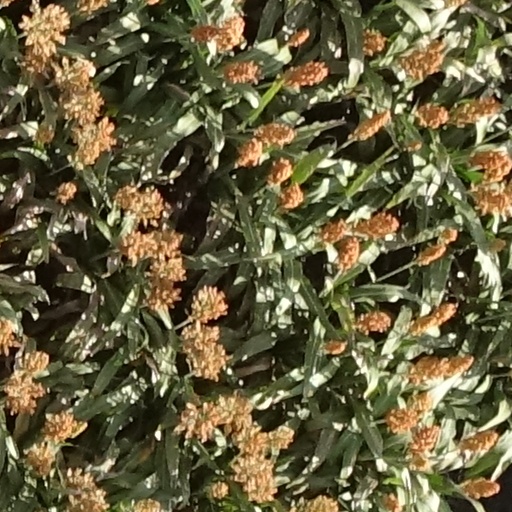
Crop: sorghum